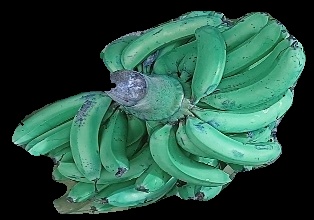
Variety: pachbale
Grade: grade3